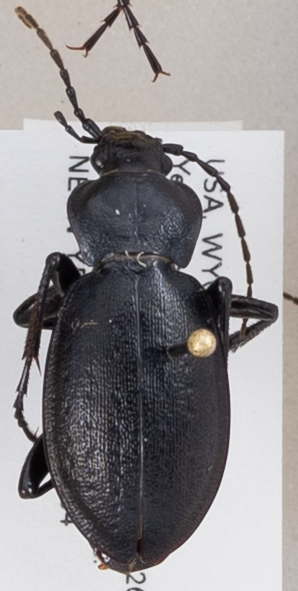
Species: Carabus taedatus
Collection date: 2019-09-04
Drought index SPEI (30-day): -0.692
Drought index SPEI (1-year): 0.32
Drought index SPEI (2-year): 0.944